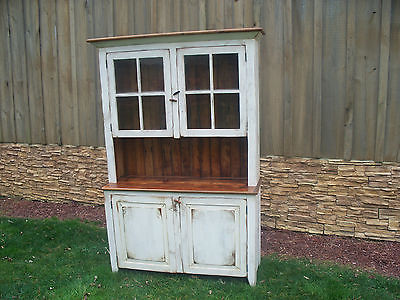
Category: cabinet